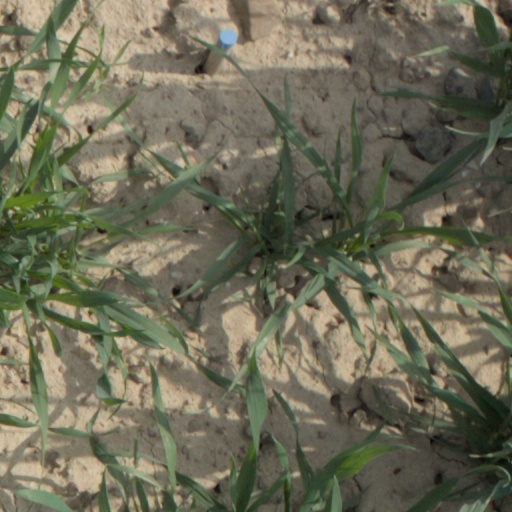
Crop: wheat